Jesu, nun sei gepreiset, BWV 41

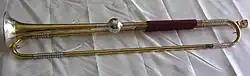
Baroque trumpet

Lines 15 and 16 repeat lines 1 and 2, saying "" (Protect our body, soul and life). In this repetition, Bach achieved "a majestic concluding sweep", as Gardiner wrote, with a reprise of the initial fanfare music.